Ketuanan Melayu

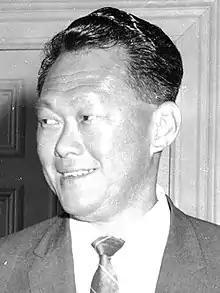
Lee Kuan Yew, the leader of the Singapore government, publicly opposed "ketuanan Melayu", and propagated his idea of a "Malaysian Malaysia".

During this period, some Straits Chinese began taking interest in local politics, especially in Penang, where there was an active Chinese secessionist movement. Identifying more with the British than the Malays, they were especially angered by references to them as "pendatang asing" (foreigners). Avoiding both UMNO and the MCA, they believed that while UMNO and Malay extremists were intent on extending Malay privileges and restricting Chinese rights, the MCA was too "selfish", and could not be relied on. Uncomfortable about the merger of the Straits Settlements with Malaya, they did not feel a sense of belonging in a "Malaya for the Malays" where they were not considered "bumiputra" ("sons of the soil"). One Straits Chinese leader indignantly declared, "I can claim to be more "anak Pulau Pinang" [a son of Penang] than 99 per cent of the Malays living here today." With the government's stout rejection of secession, the movement eventually petered out.